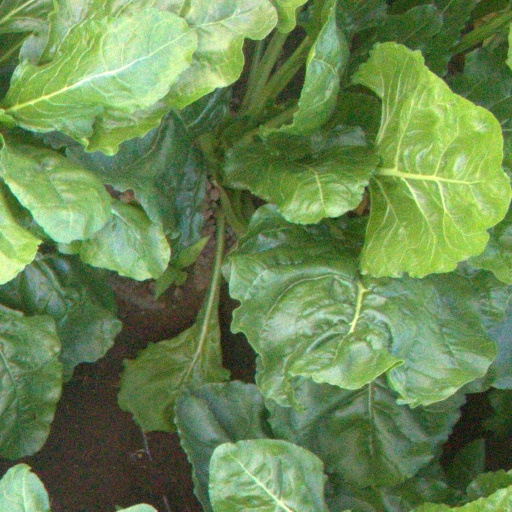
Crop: sugar beet